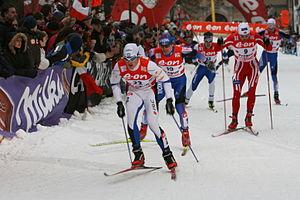
Timo Simonlatser est un fondeur estonien, né le 17 mai 1986.